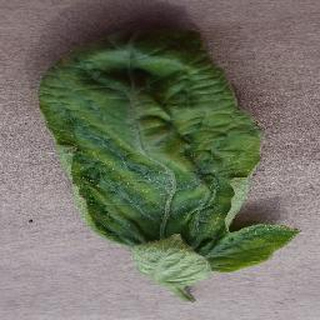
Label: tomato_yellow_leaf_curl_virus